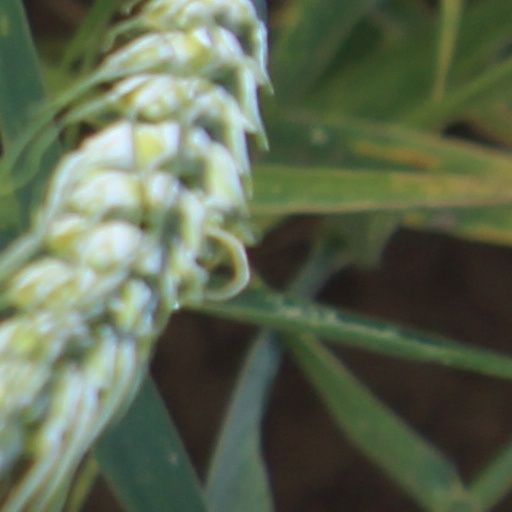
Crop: wheat